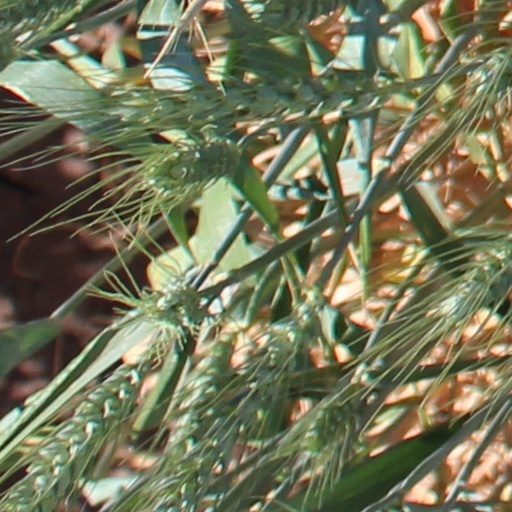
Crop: wheat